Sofyane Cherfa

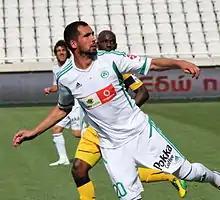
Cherfa playing for Omonia against AEL Limassol in April 2012.

Born in Toulouse, France, Cherfa played youth football with AS Monaco FC, but only appeared for its reserve team as a senior. After playing with CS Louhans-Cuiseaux in the lower leagues he signed with Ligue 2 club Stade de Reims in the summer of 2007, before going on to represent also in the competition CS Sedan Ardennes and LB Châteauroux.